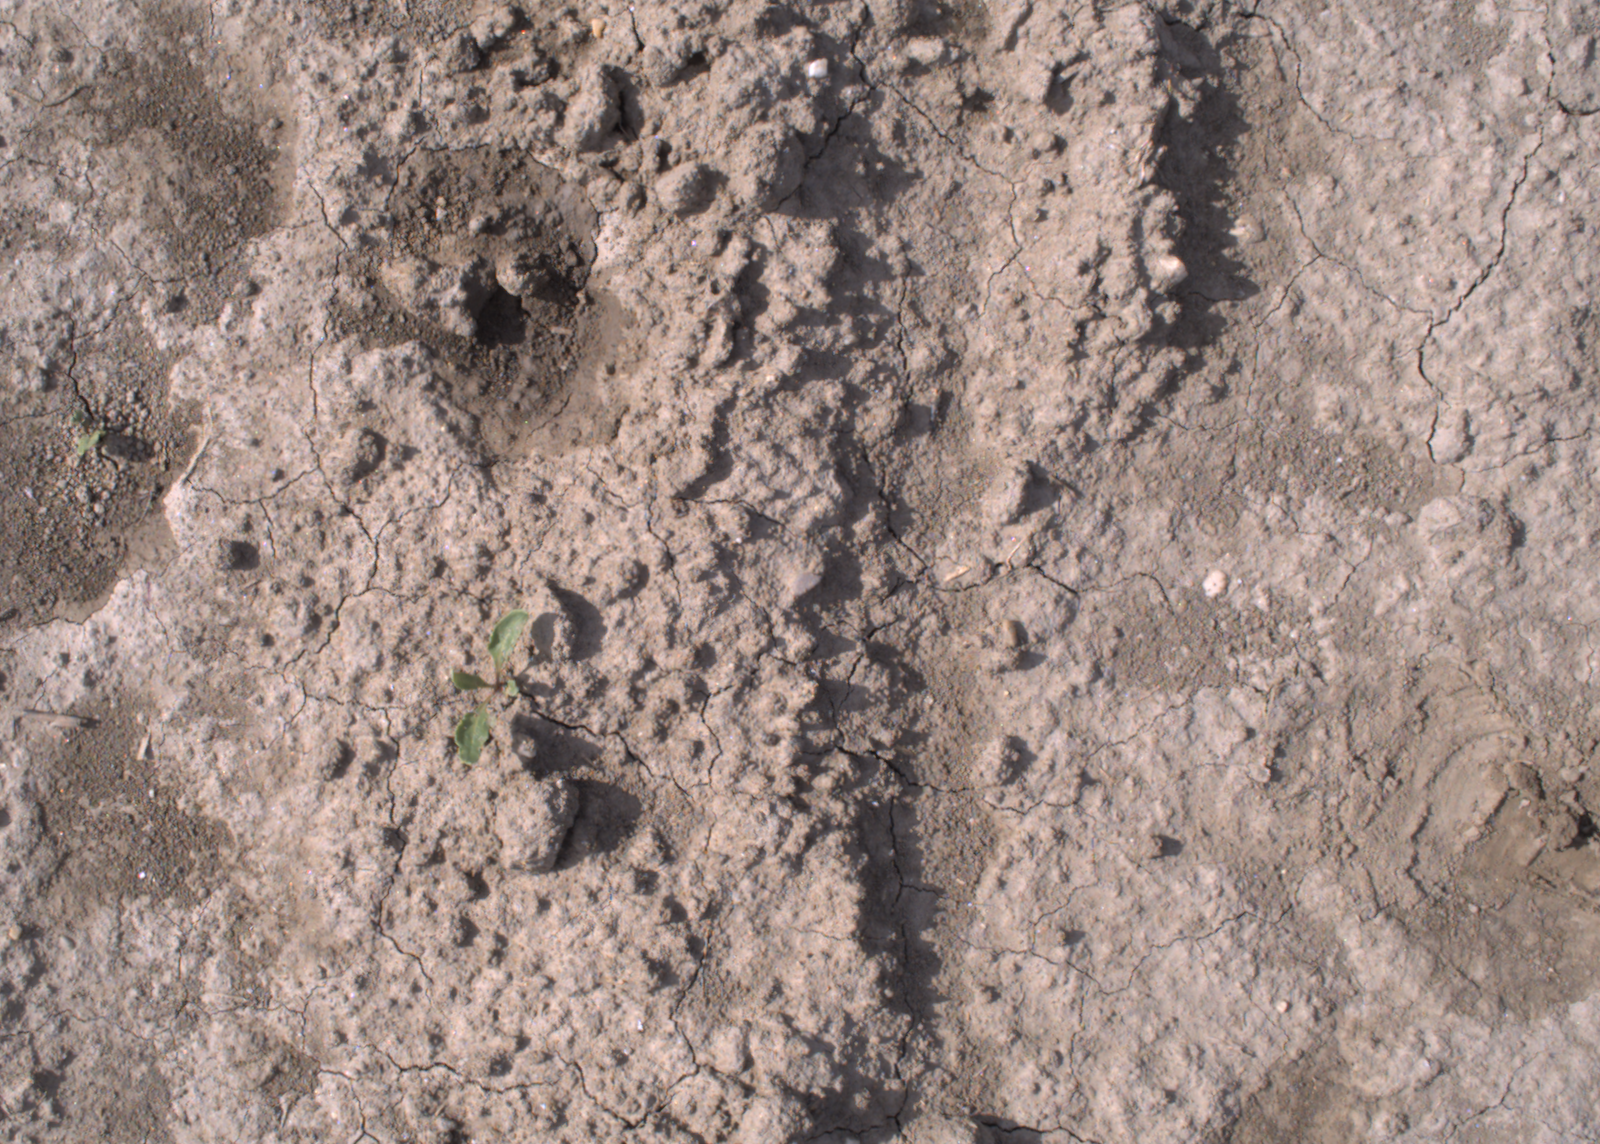
Capture date: 24.08.2020 10:13:10
Weather: mixed
Wind: medium
Seeding date: 21.07.2020
Plant canopy height (mm): 910